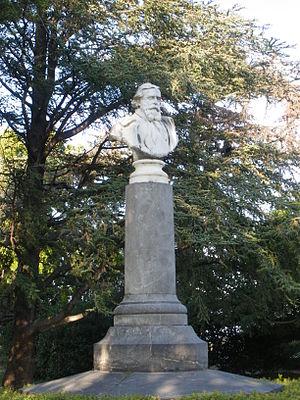
Statue de Felis Gras dans le Jardin des Doms, Avignon, Vaucluse, France
Félix Gras né à Malemort-du-Comtat le 3 mai 1844 et mort à Avignon le 4 mars 1901, est un poète, magistrat et notaire français.
Le Rocher des Doms est un éperon rocheux situé sur la rive gauche du Rhône, dans le quartier Avignon Centre de la ville d'Avignon.